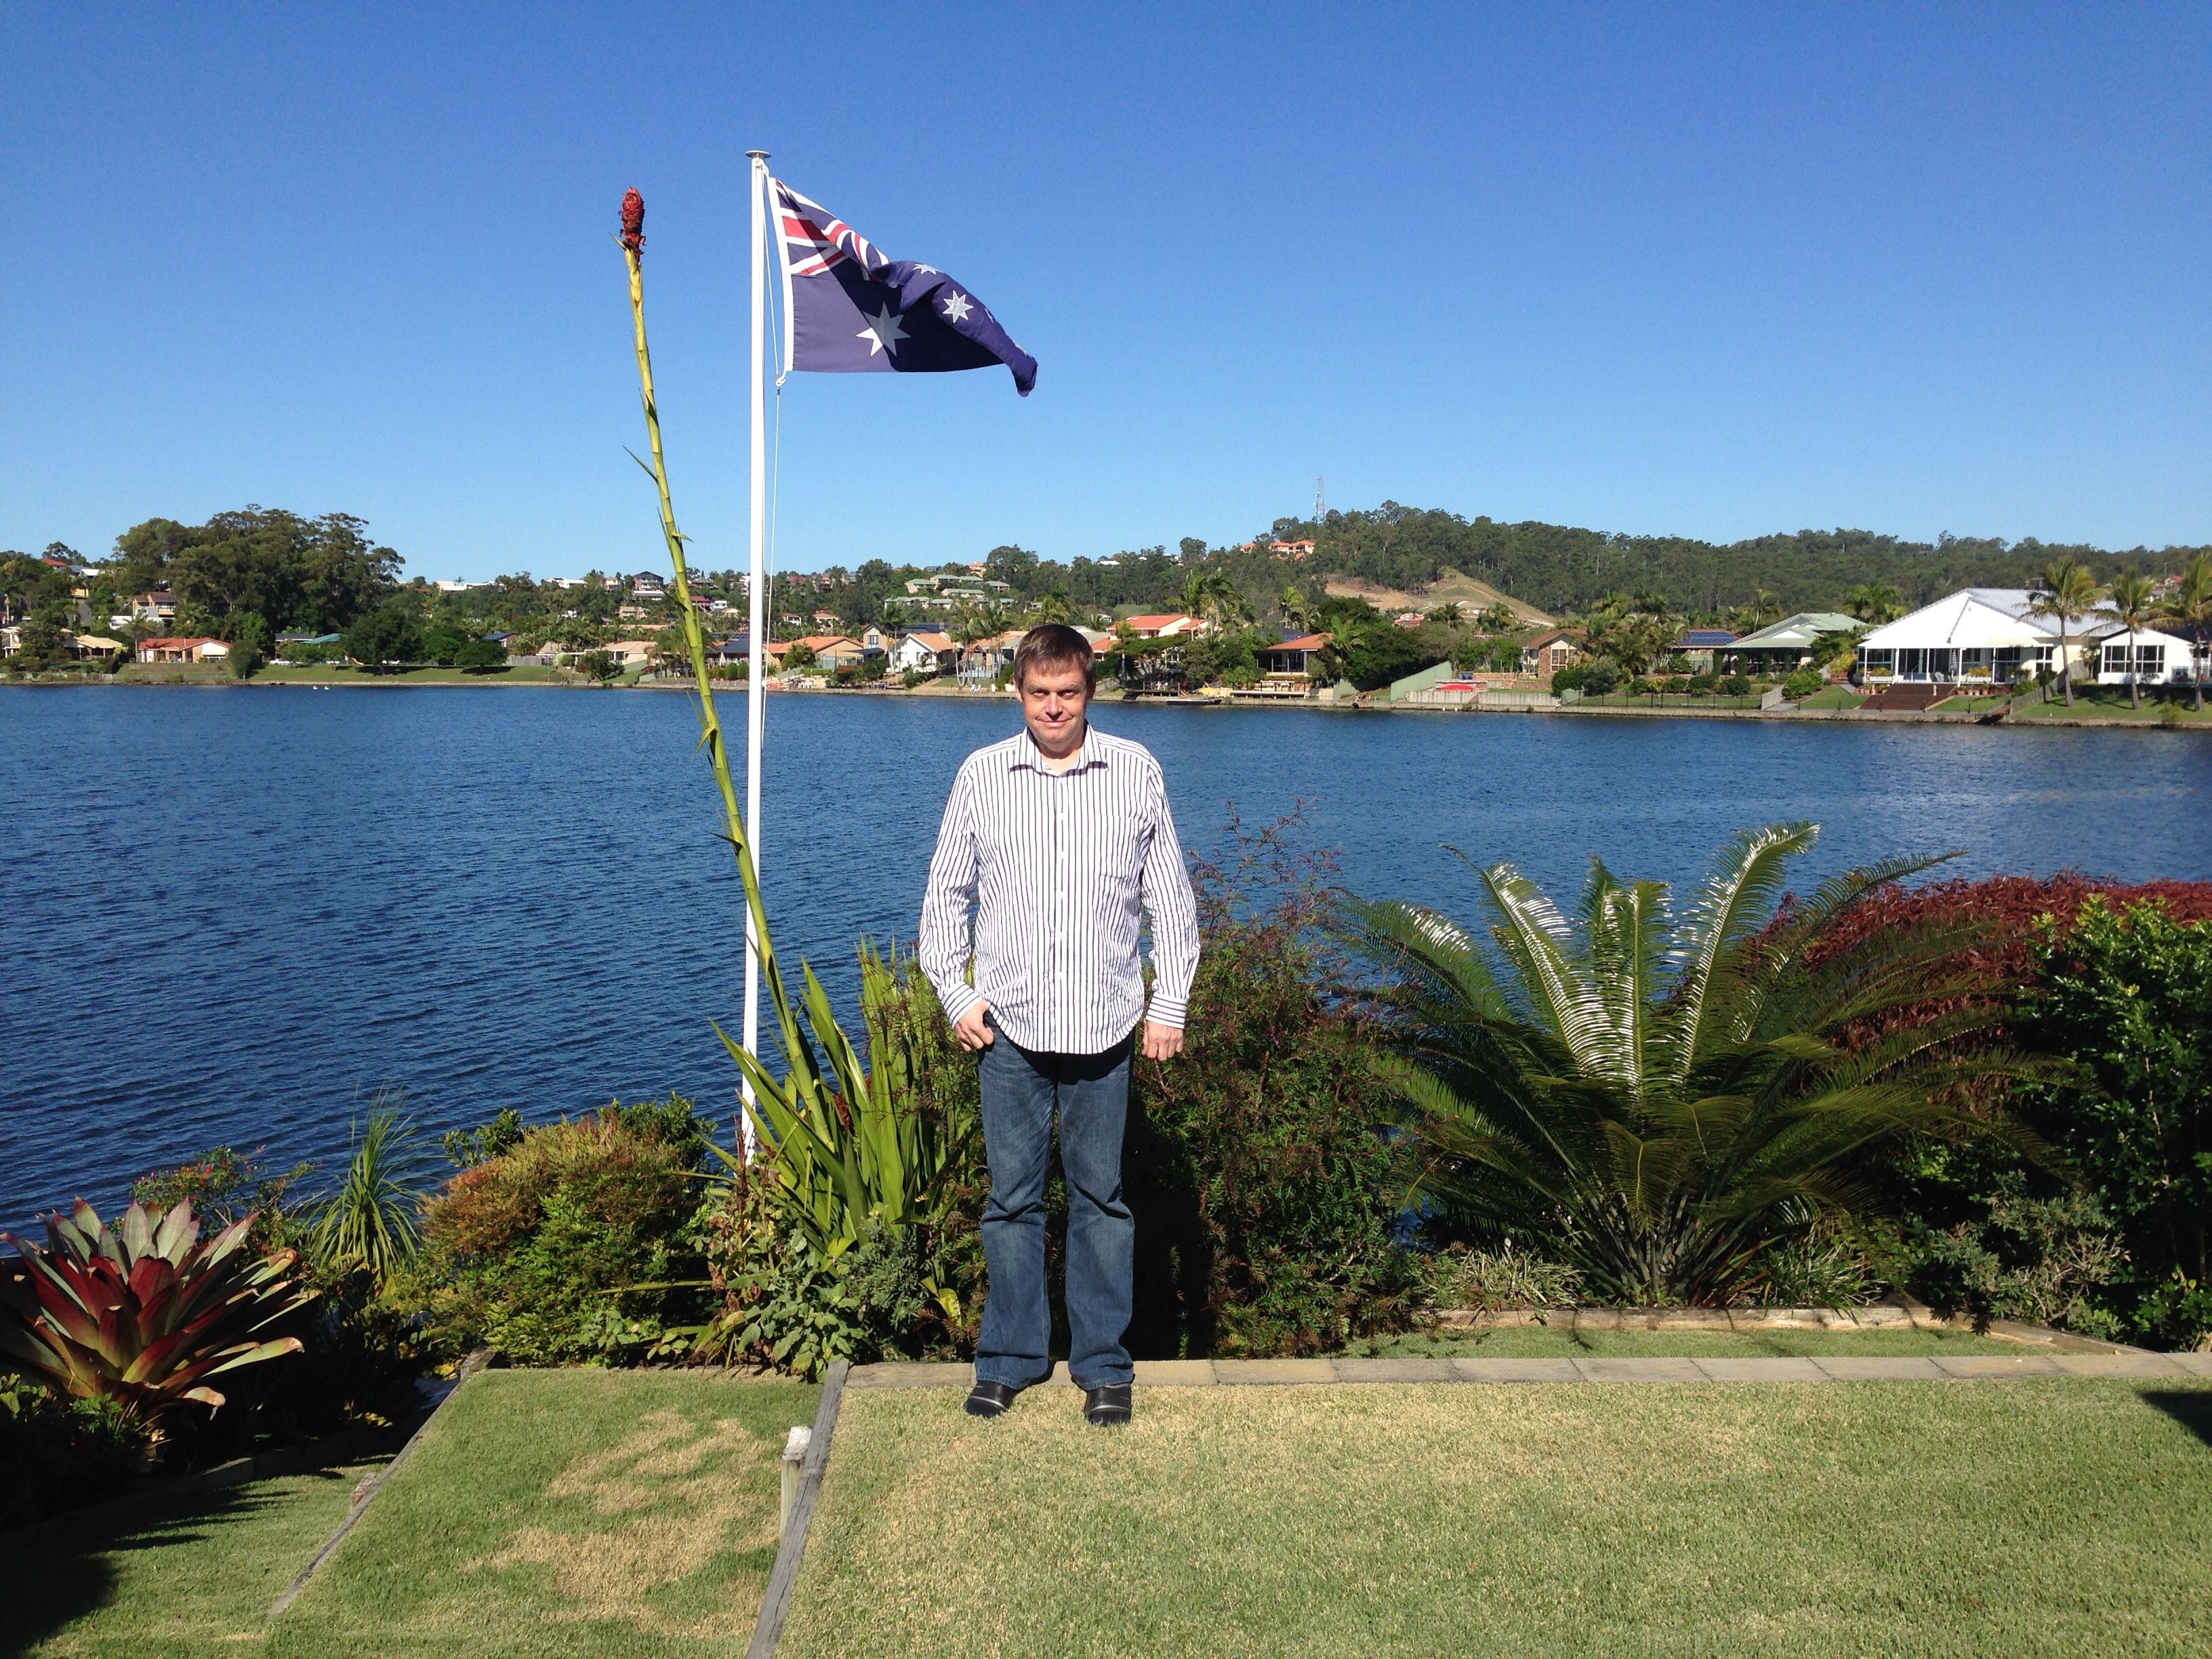
landscape, sea, coast, tree, water, nature, grass, plant, sky, lake, vacation, recreation, bay, reservoir, tourism, leisure